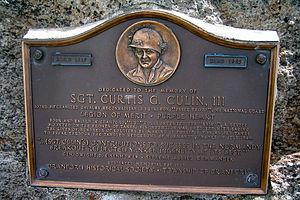
Le sergent Curtis G. Culin est un soldat américain de la Seconde Guerre mondiale. Il est connu pour avoir mis au point le dispositif « hedge-cutter » qui permit aux chars américains de franchir les haies du bocage normand lors de la bataille de Normandie.